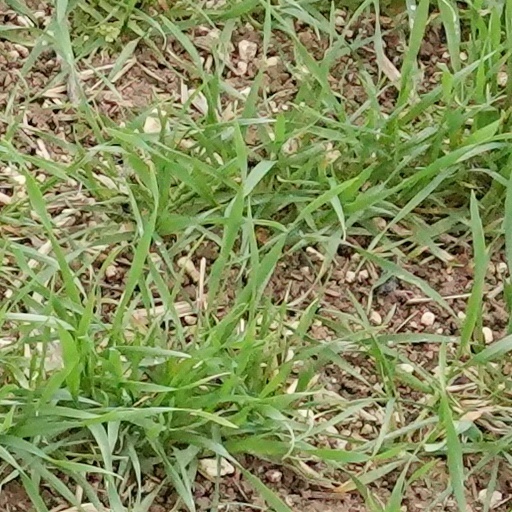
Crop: wheat